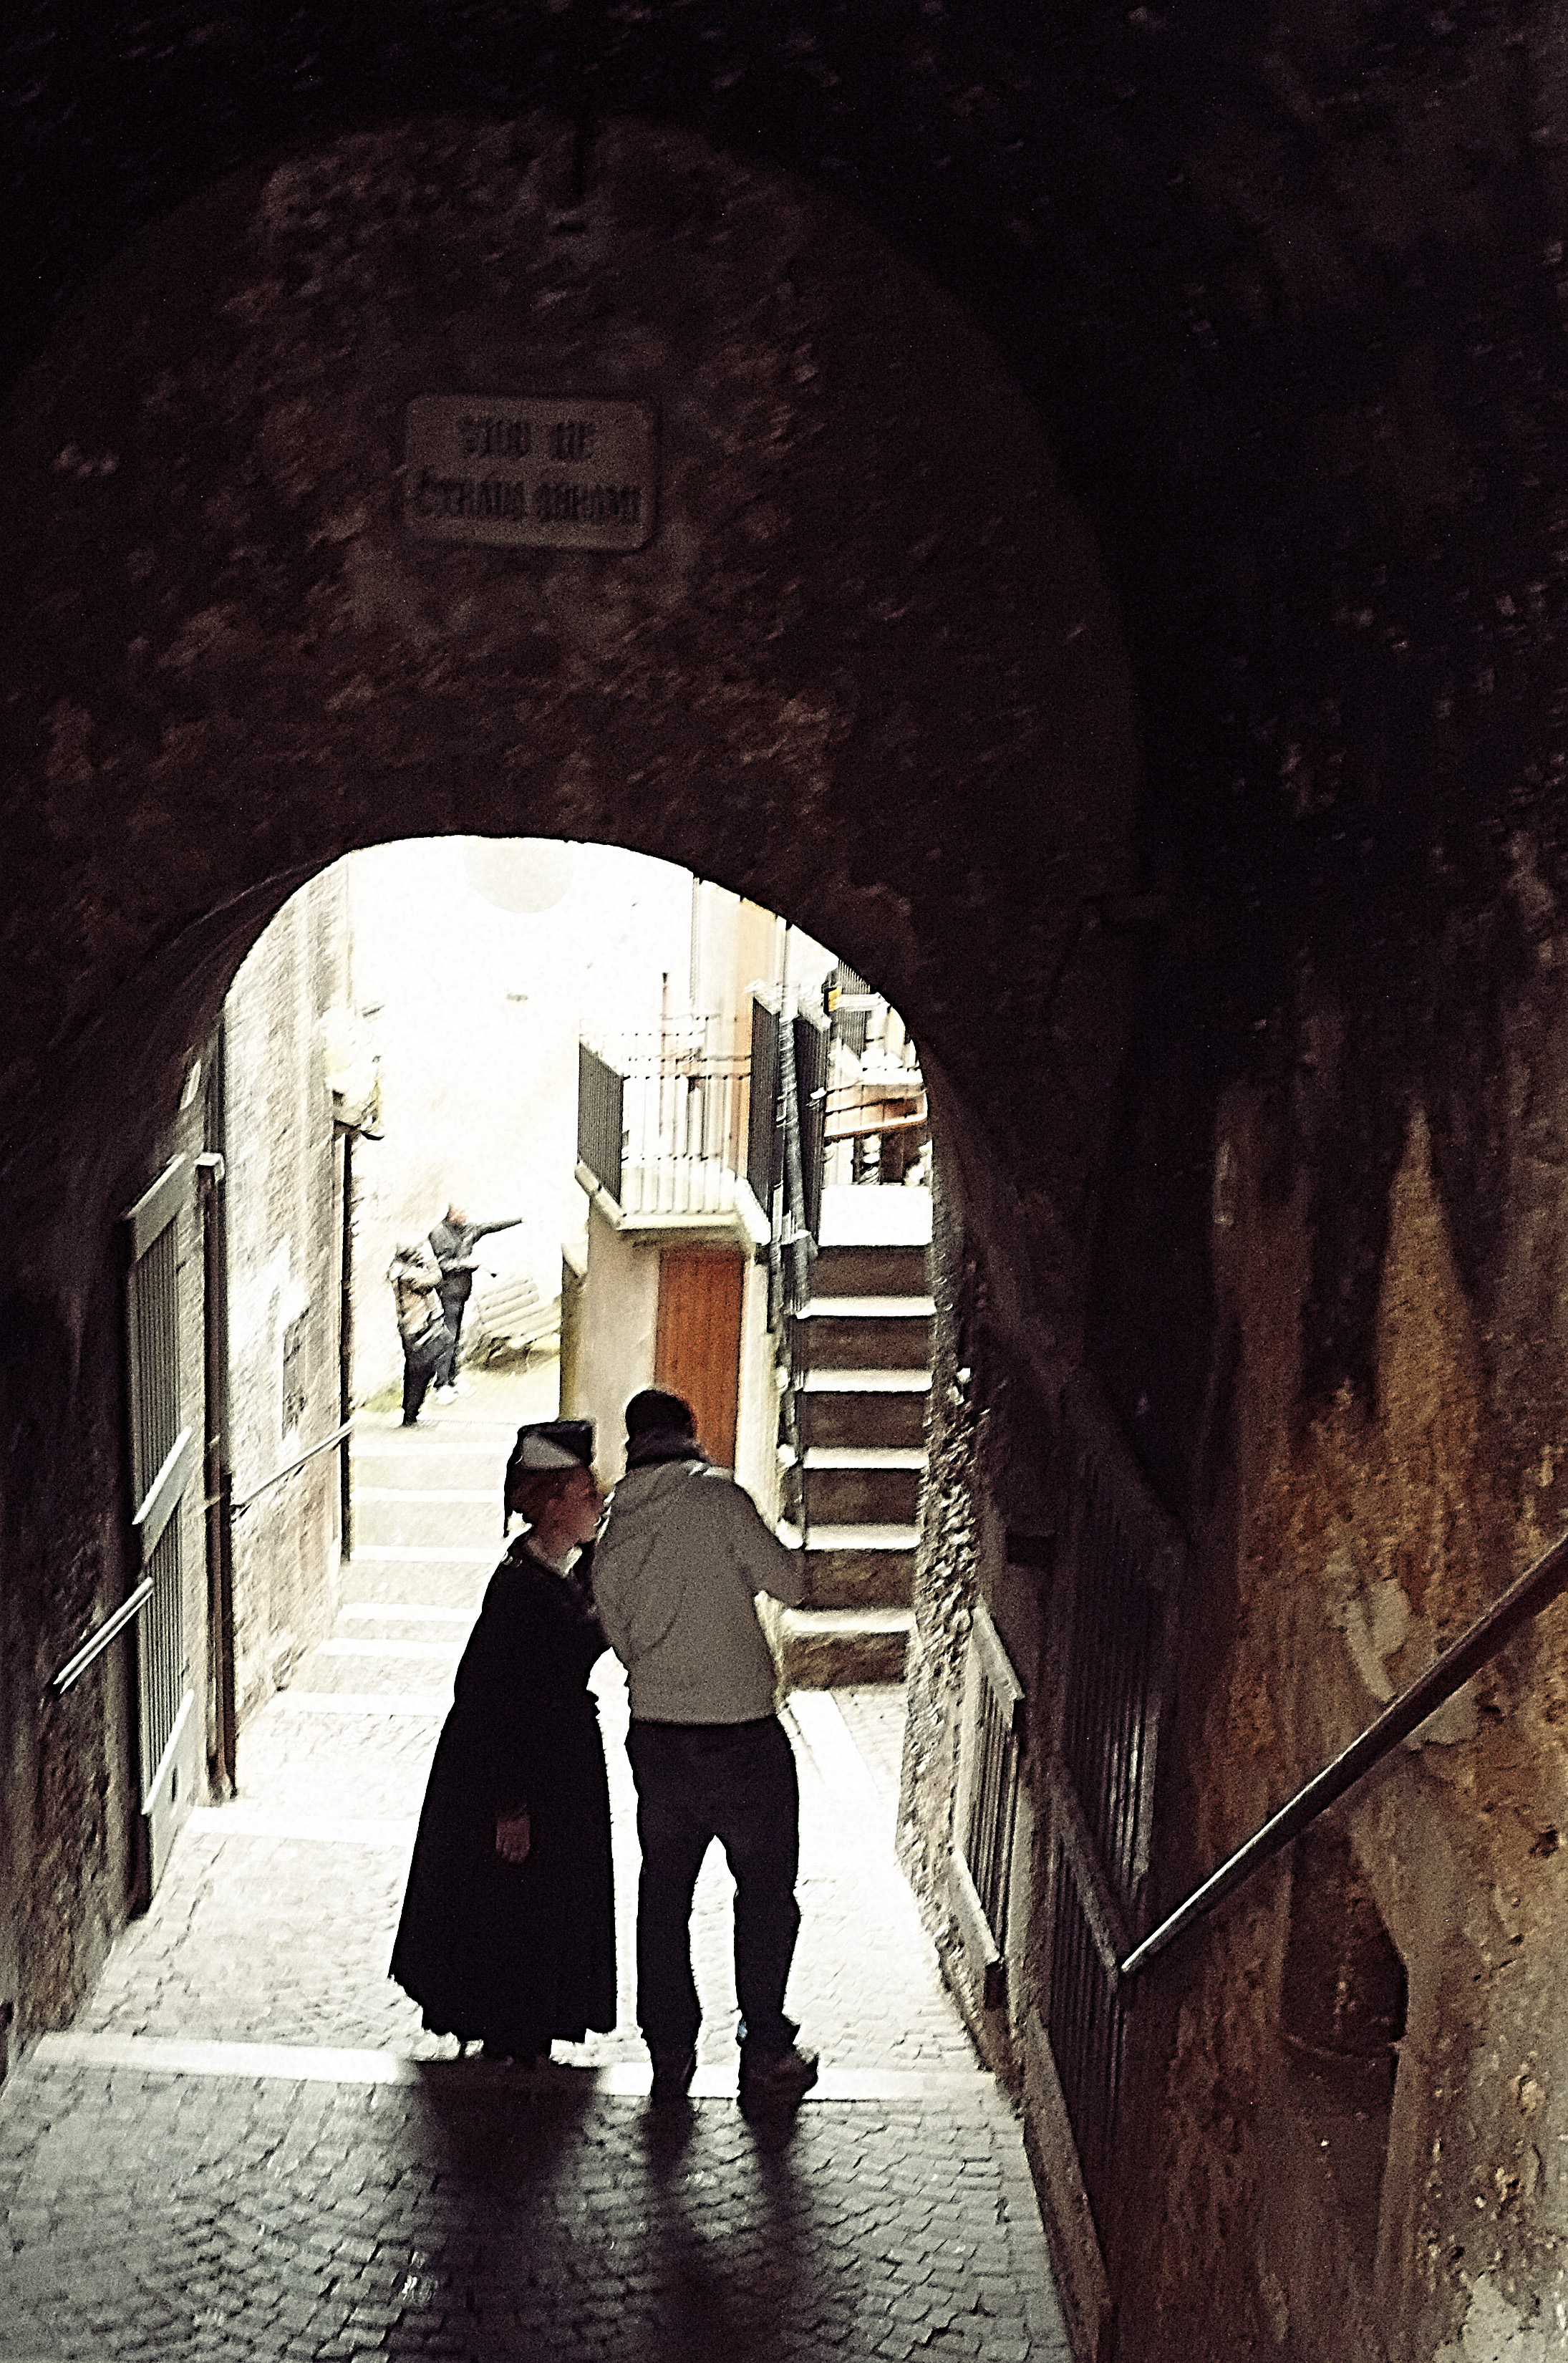
photography, arch, italy, darkness, black, temple, infrastructure, photograph, snapshot, image, fuji, fujix, fujixe1, e1, scanno, ancient history